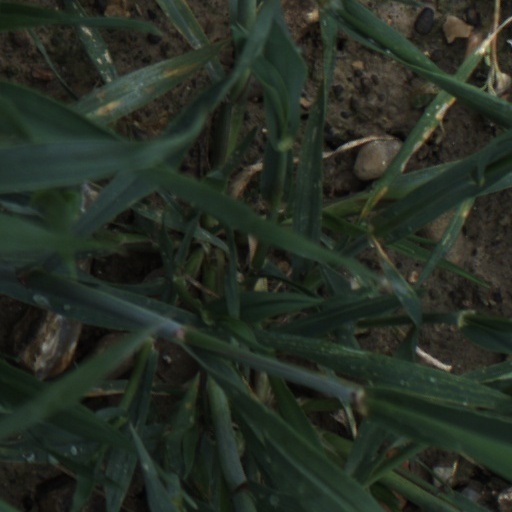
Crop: wheat